Princess Margaretha, Mrs. Ambler

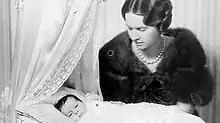
The newborn Princess Margaretha with her mother, Princess Sibylla

Margaretha was born on 31 October 1934 at Haga Palace in Haga Park, Stockholm, as the first child of Prince Gustaf Adolf, Duke of Västerbotten, and his wife Princess Sibylla of Saxe-Coburg-Gotha; paternal granddaughter of Crown Prince Gustaf Adolf of Sweden and his late wife Princess Margaret of Connaught; maternal granddaughter of Duke Carl Eduard I, Duke of Saxe-Coburg and Gotha and his wife Princess Victoria Adelaide of Schleswig-Holstein; she was born during the reign of her paternal great-grandfather King Gustaf V of Sweden. In January 1947, her father died in an airplane crash.